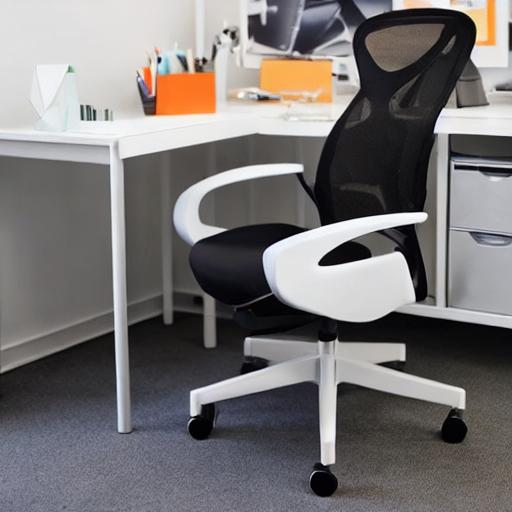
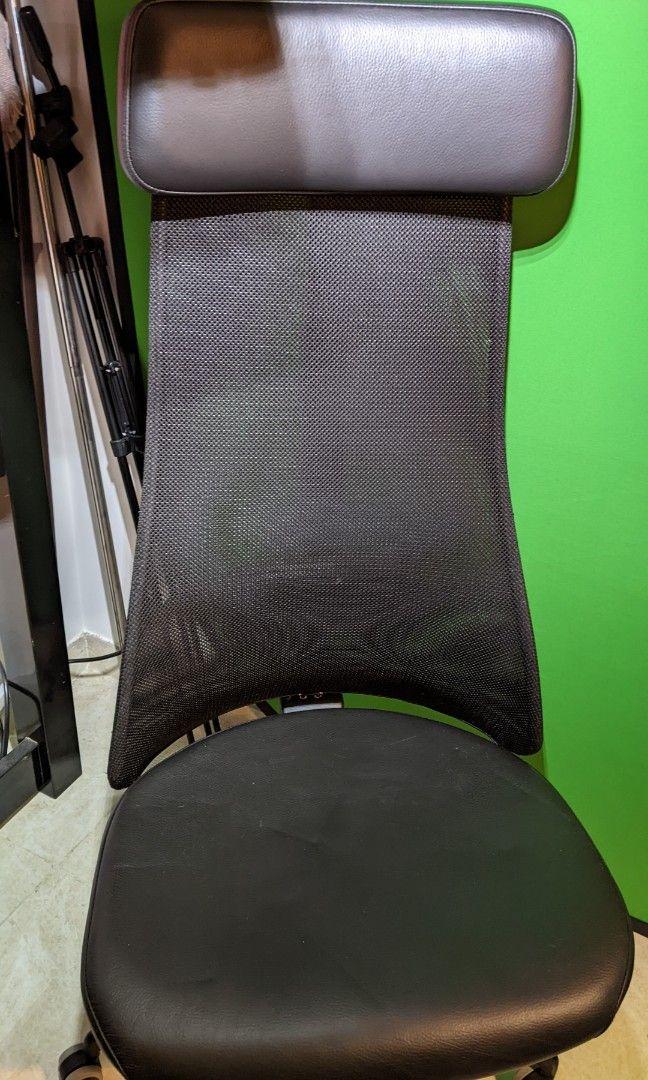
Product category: items_chair
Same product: no